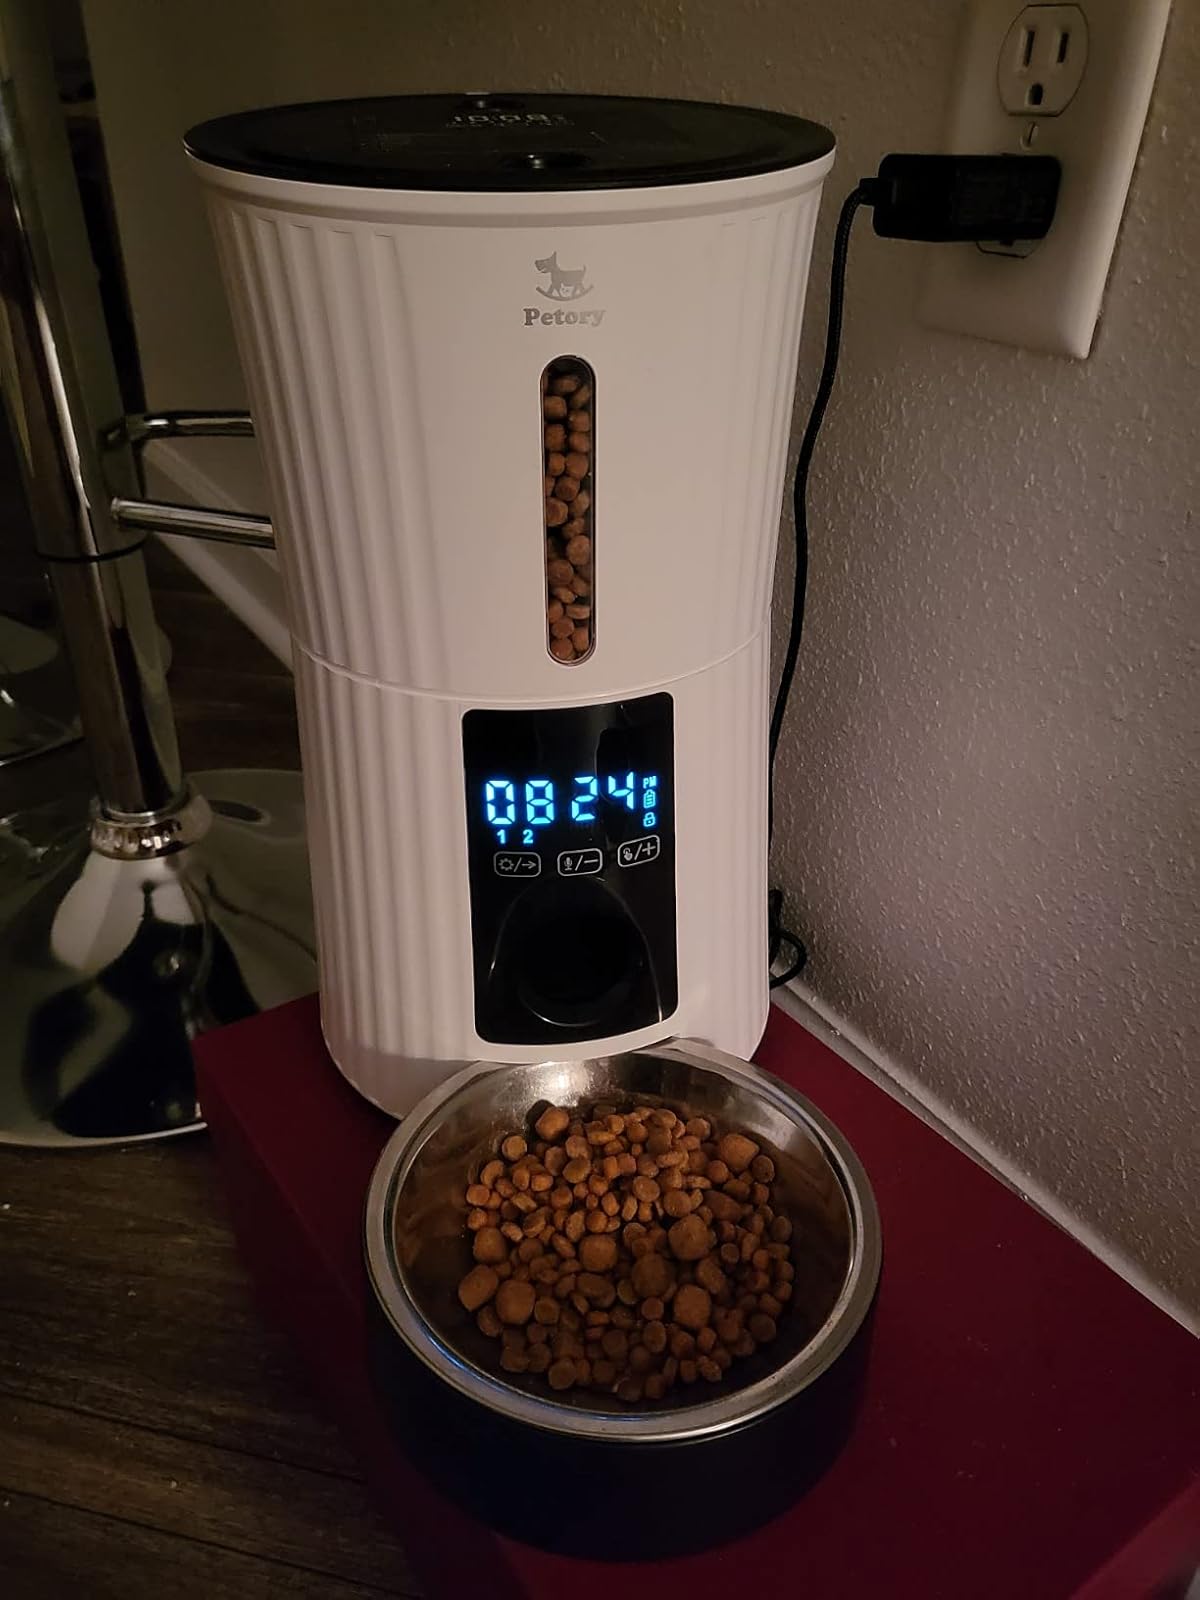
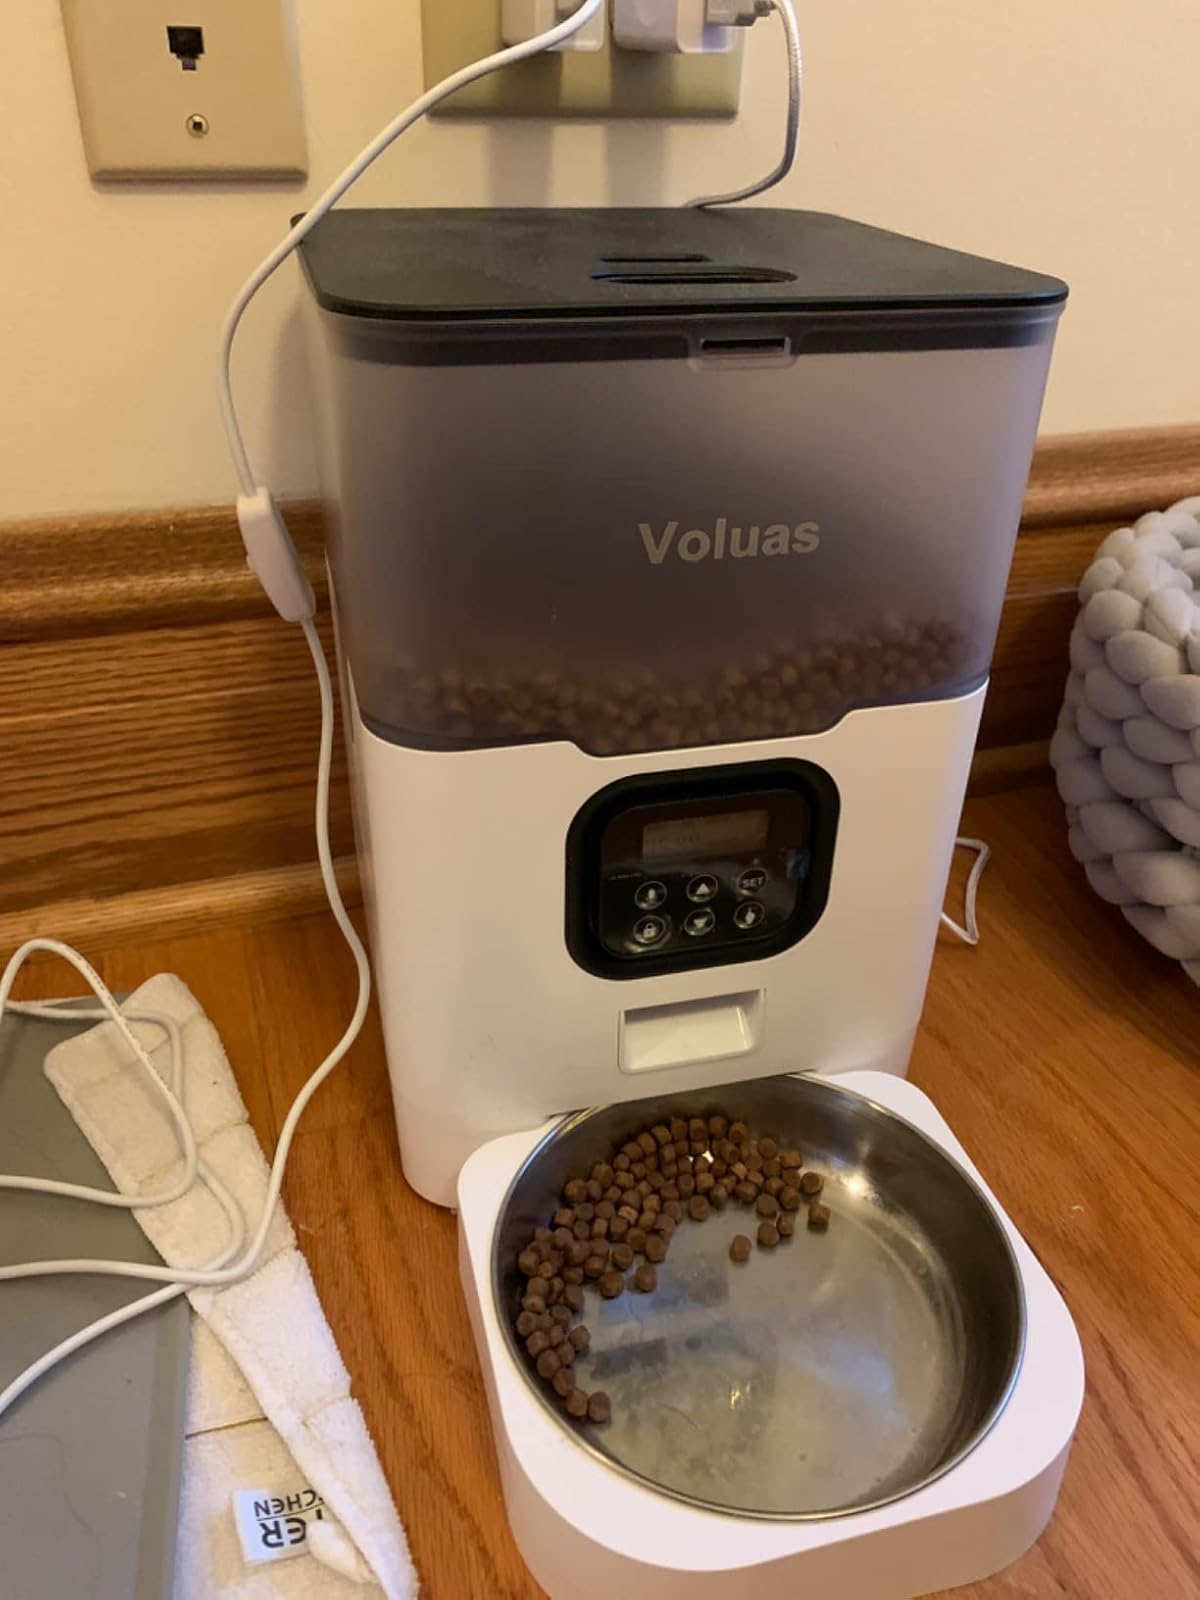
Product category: items_feeder
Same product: no